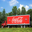
Label: truck